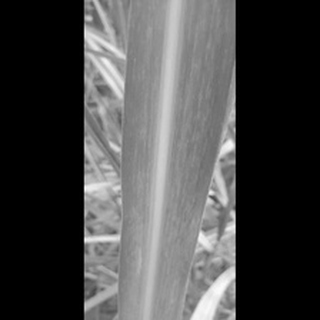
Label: sugarcane_mosaic